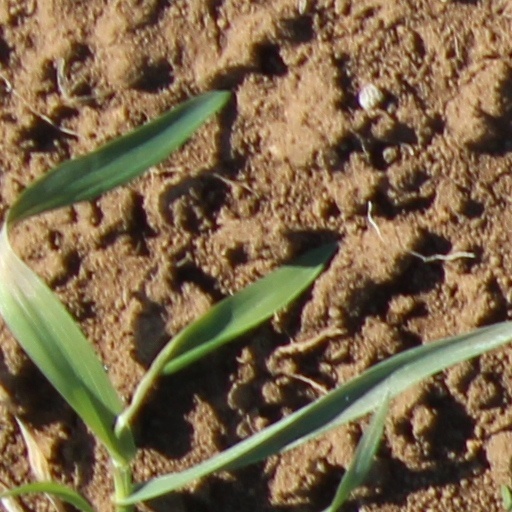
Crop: wheat